630

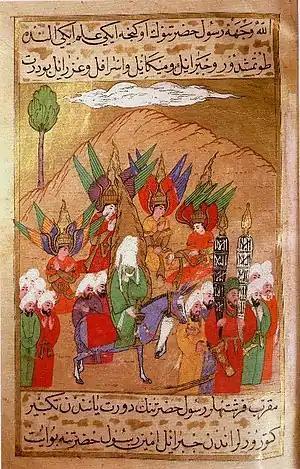
Muhammad (veiled face) advancing on Mecca

Year 630 (DCXXX) was a common year starting on Monday of the Julian calendar. The denomination 630 for this year has been used since the early medieval period, when the Anno Domini calendar era became the prevalent method in Europe for naming years.